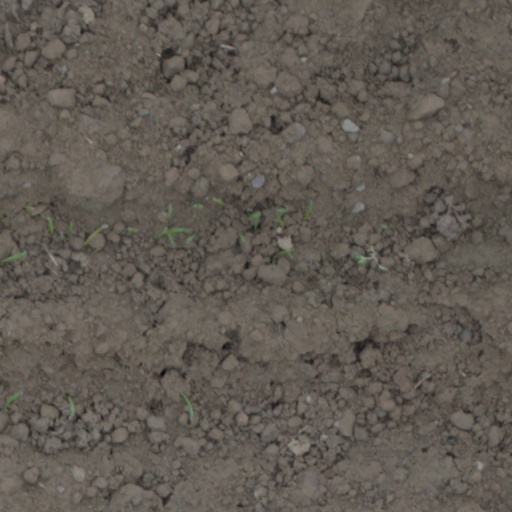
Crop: wheat